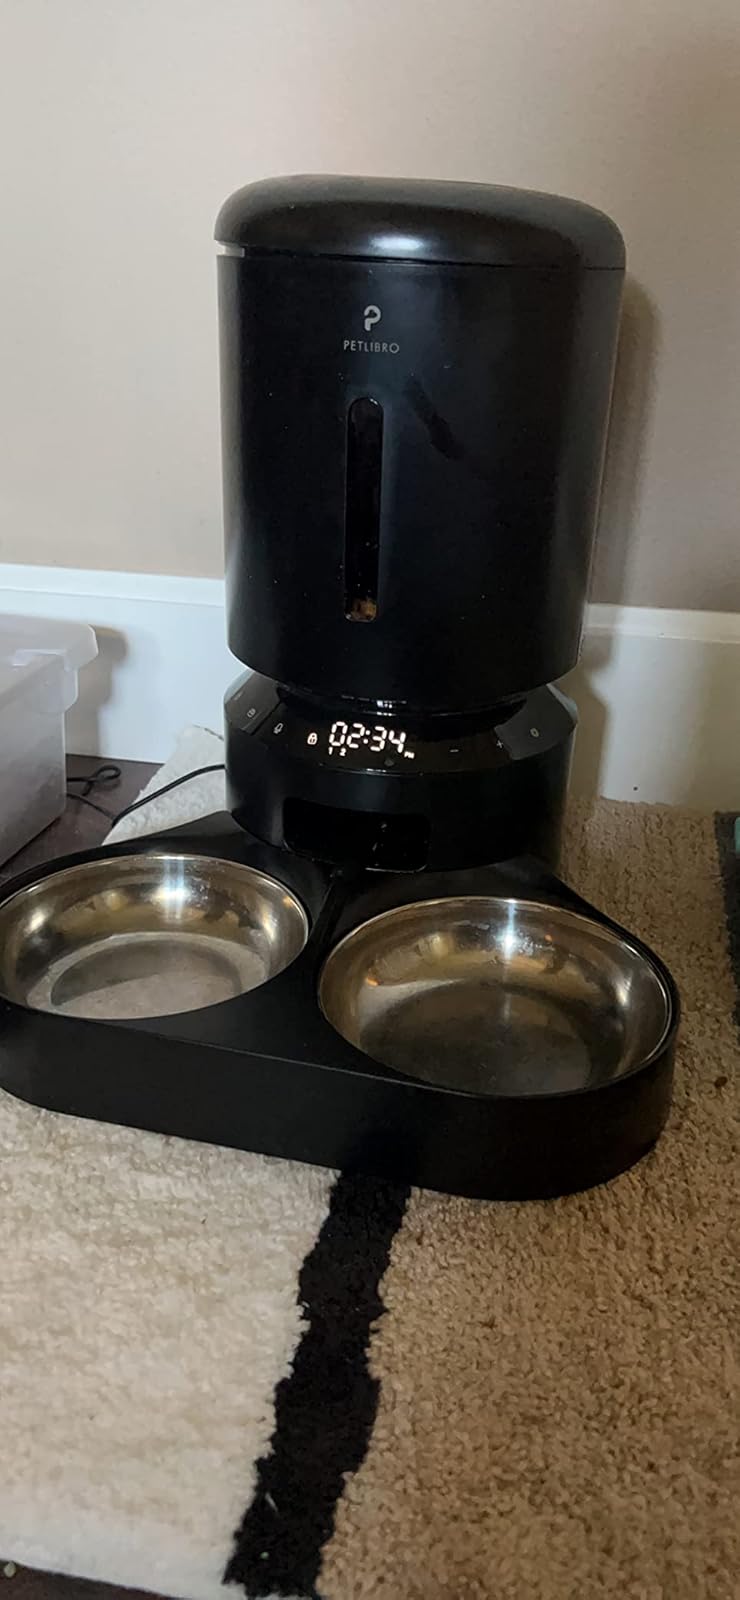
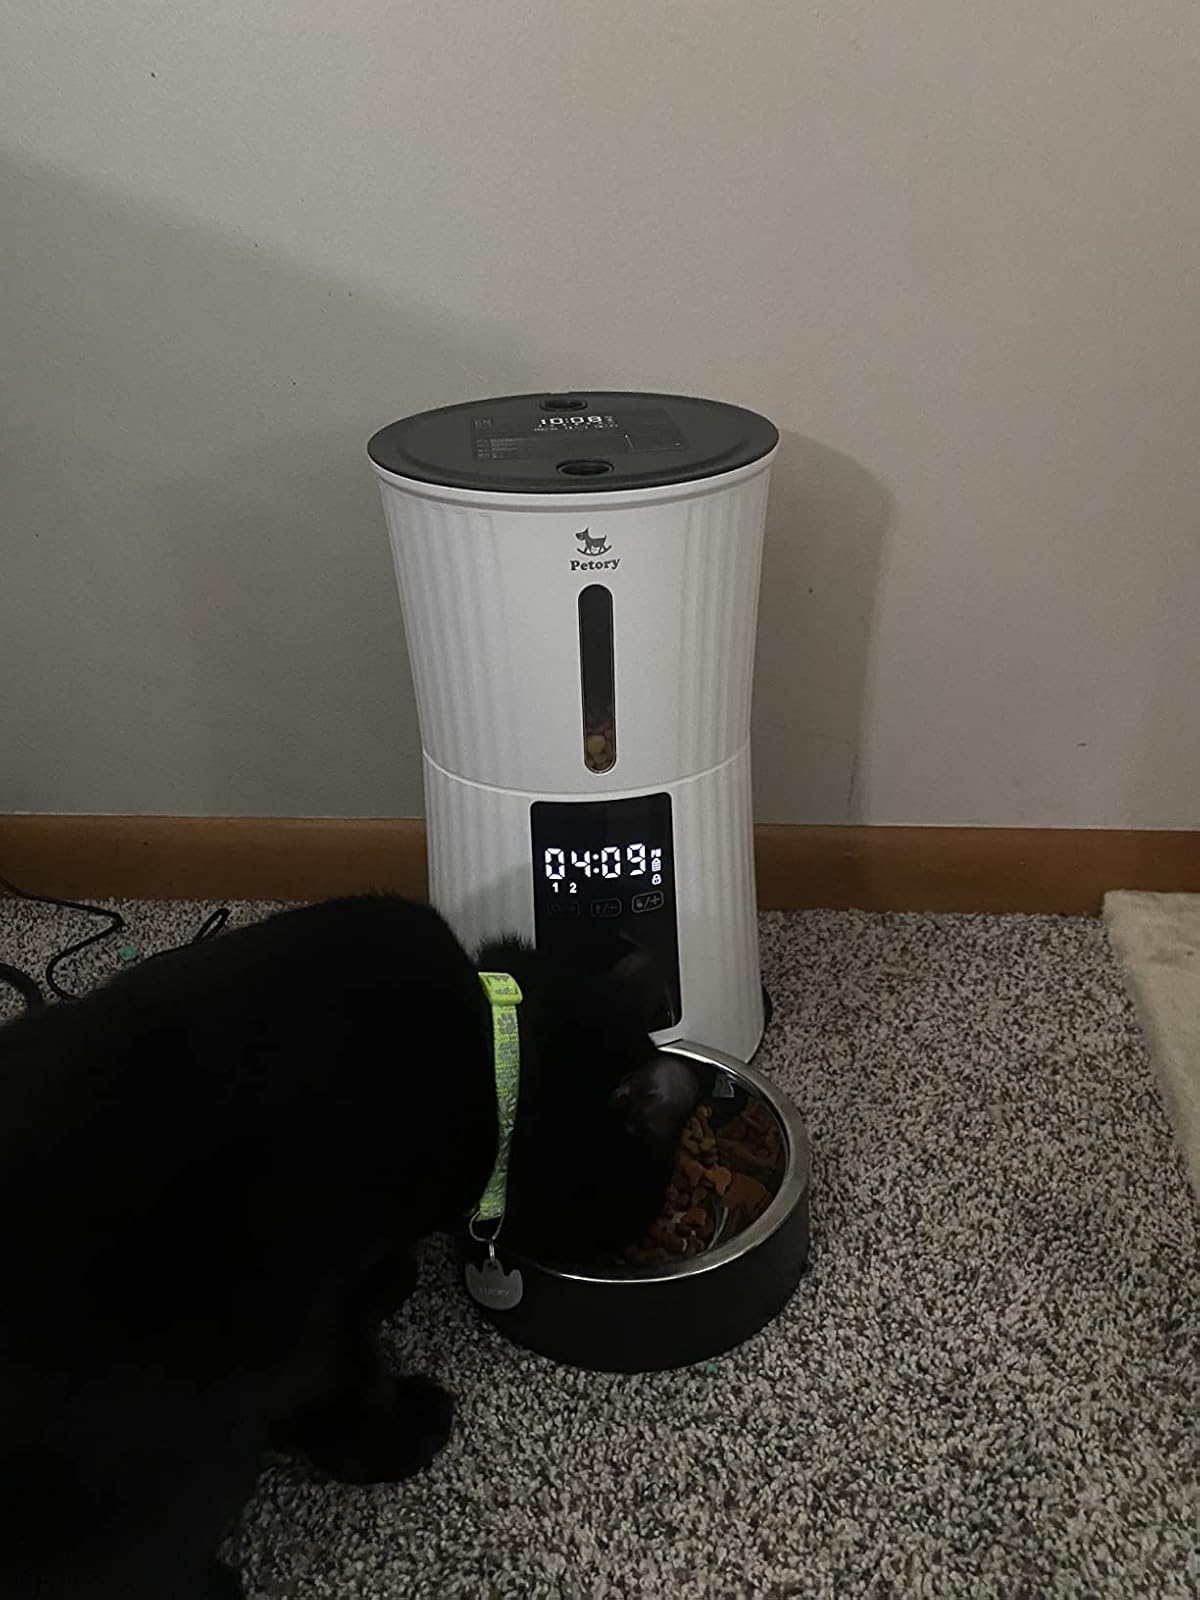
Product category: items_feeder
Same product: no